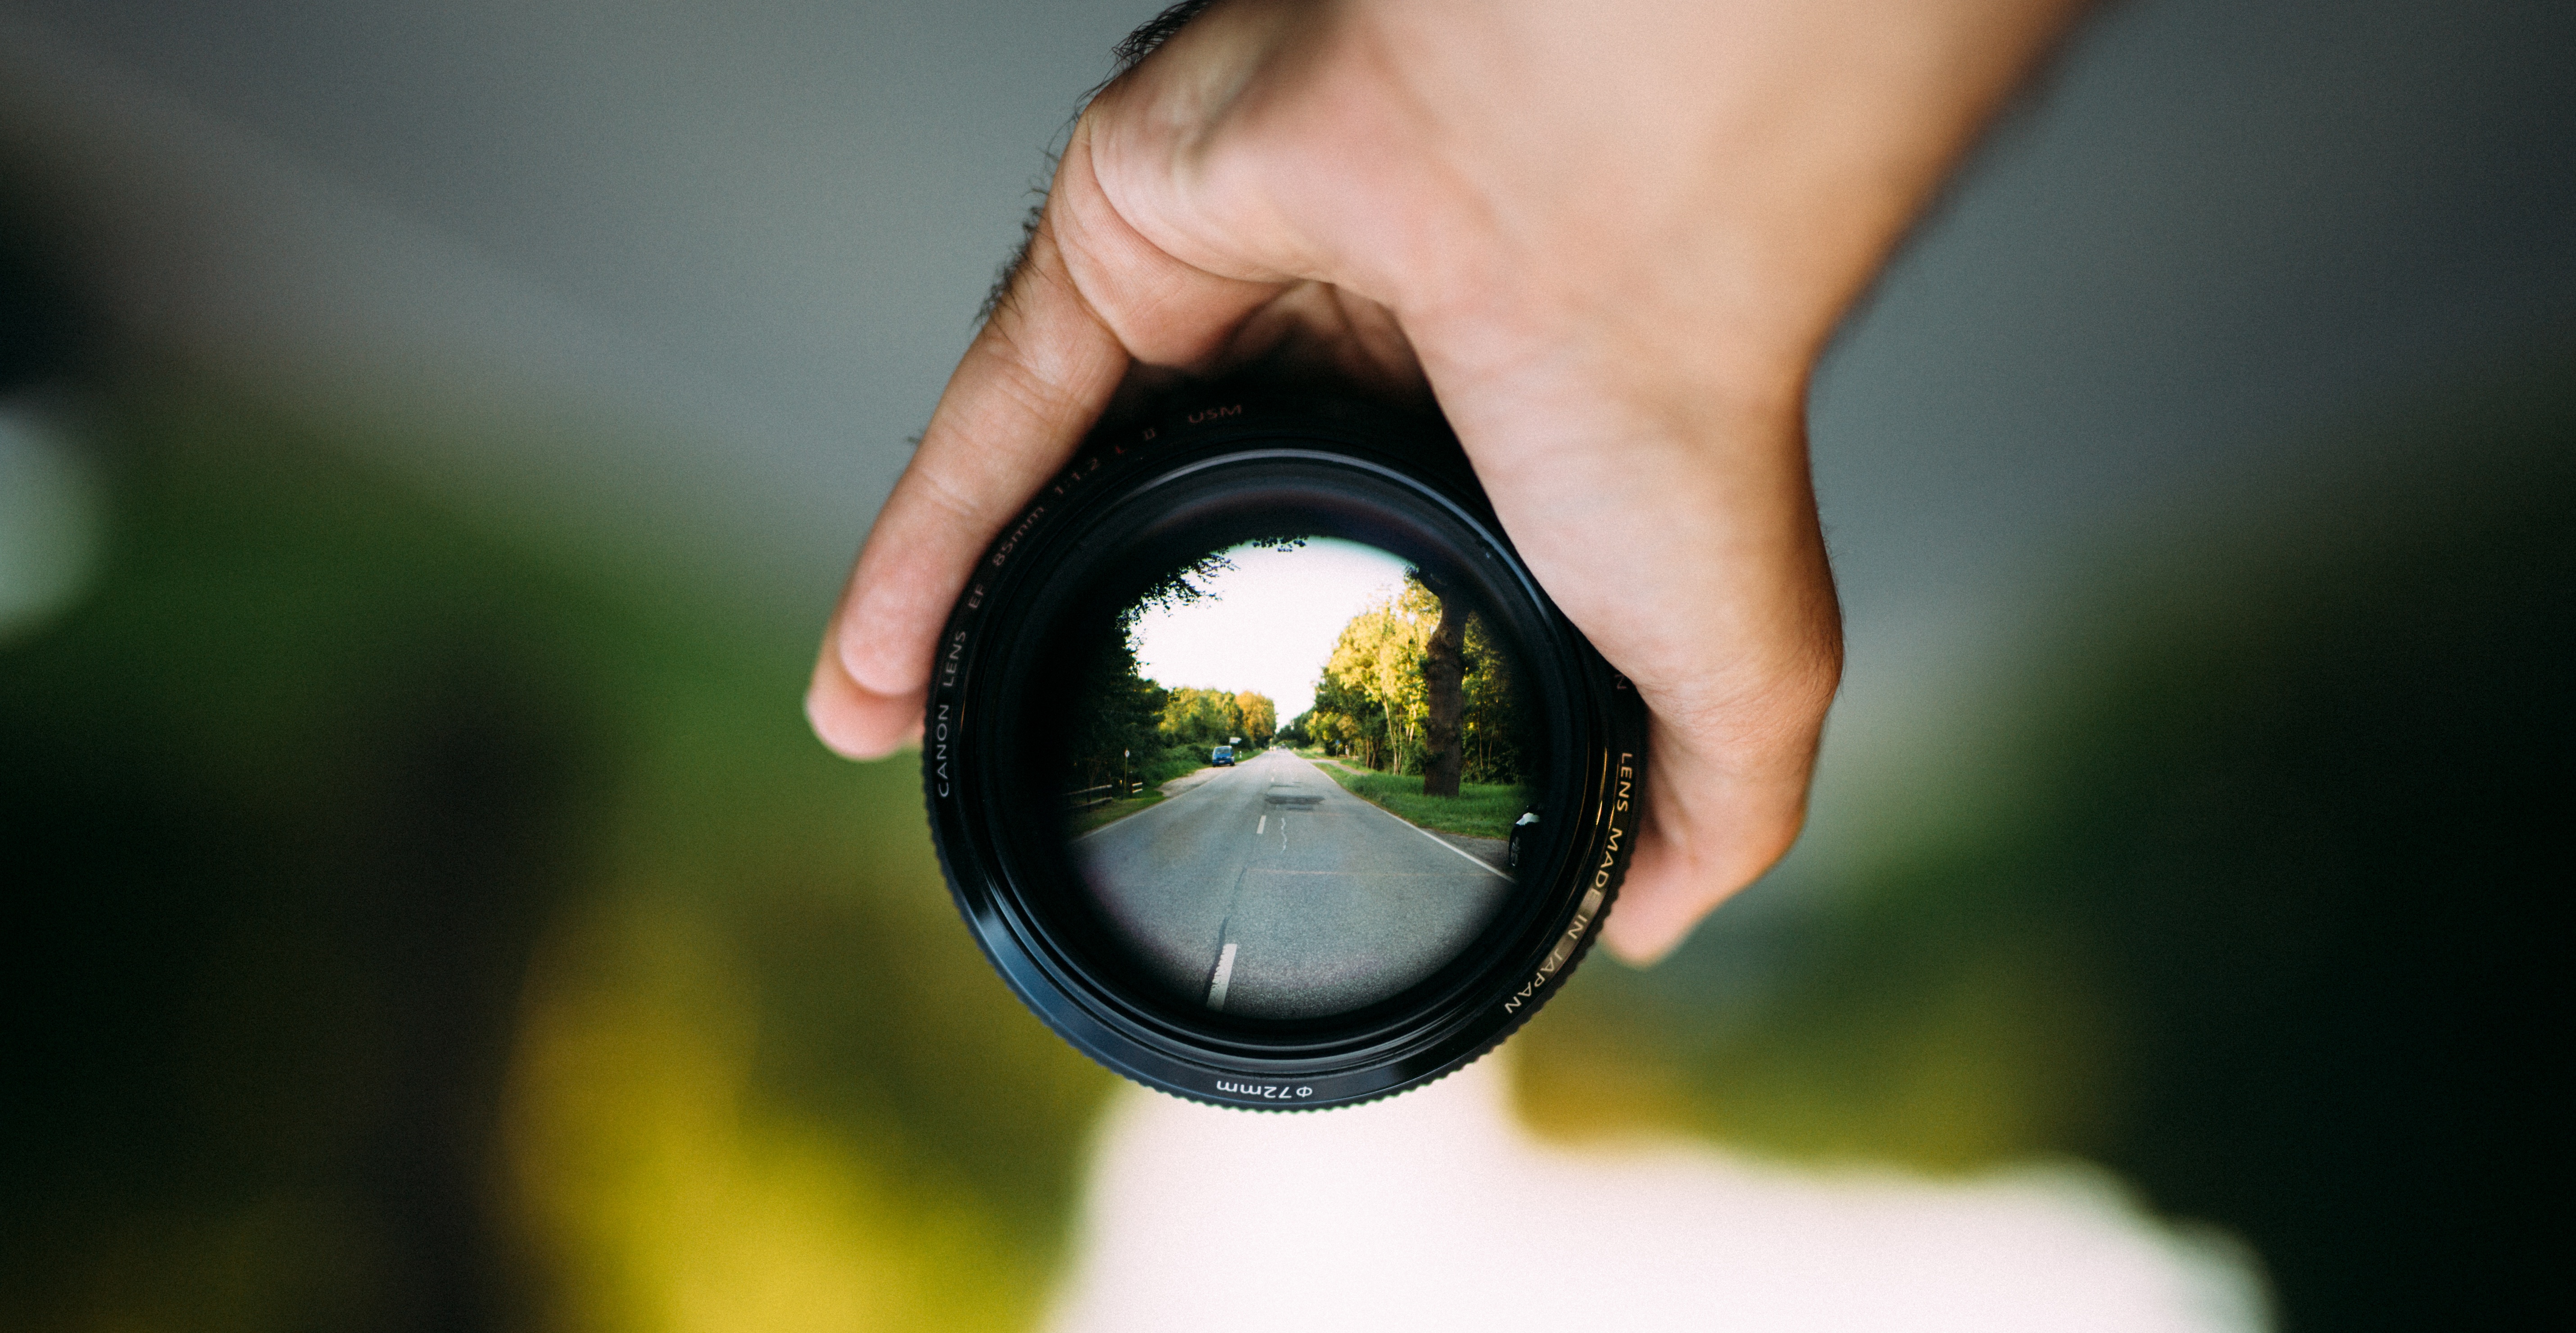
hand, light, photography, green, color, black, lighting, close up, eye, photograph, organ, macro photography, sense